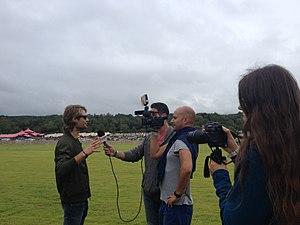
Calfan Michael Interview
Michael Calfan, né en 1990 à Paris, est un disc jockey et producteur de musique français.